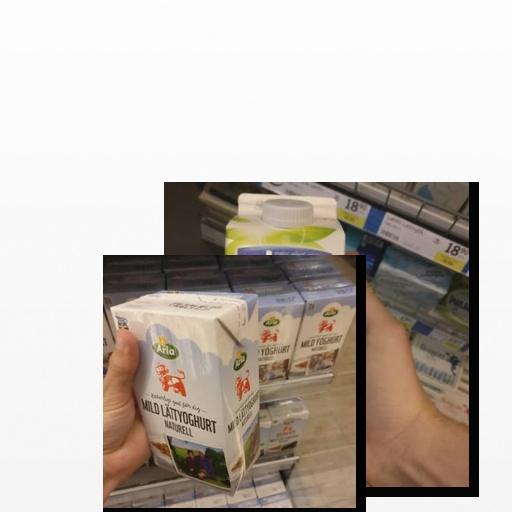
Food items: natural_low_fat_yogurt, blueberry_soyghurt